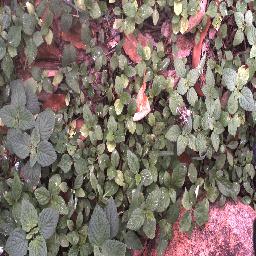
Label: negative